St Laserian's Cathedral, Old Leighlin

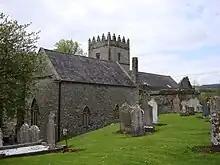
St Laserian's Cathedral, Old Leighlin

St Laserian's Cathedral, Old Leighlin, previously the cathedral of the Diocese of Leighlin, is now one of the six cathedral churches in the Diocese of Cashel and Ossory of the Church of Ireland. It is situated on the site of a mediaeval monastery in the village of Old Leighlin, County Carlow, Ireland, some 12 km south of Carlow town in the ecclesiastical province of Dublin.